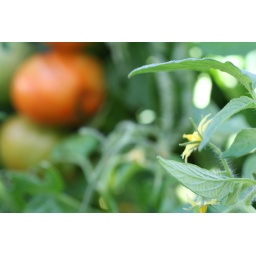
wild tomato plants growing on the side of the house near the garage. They are so big they've toppled over.